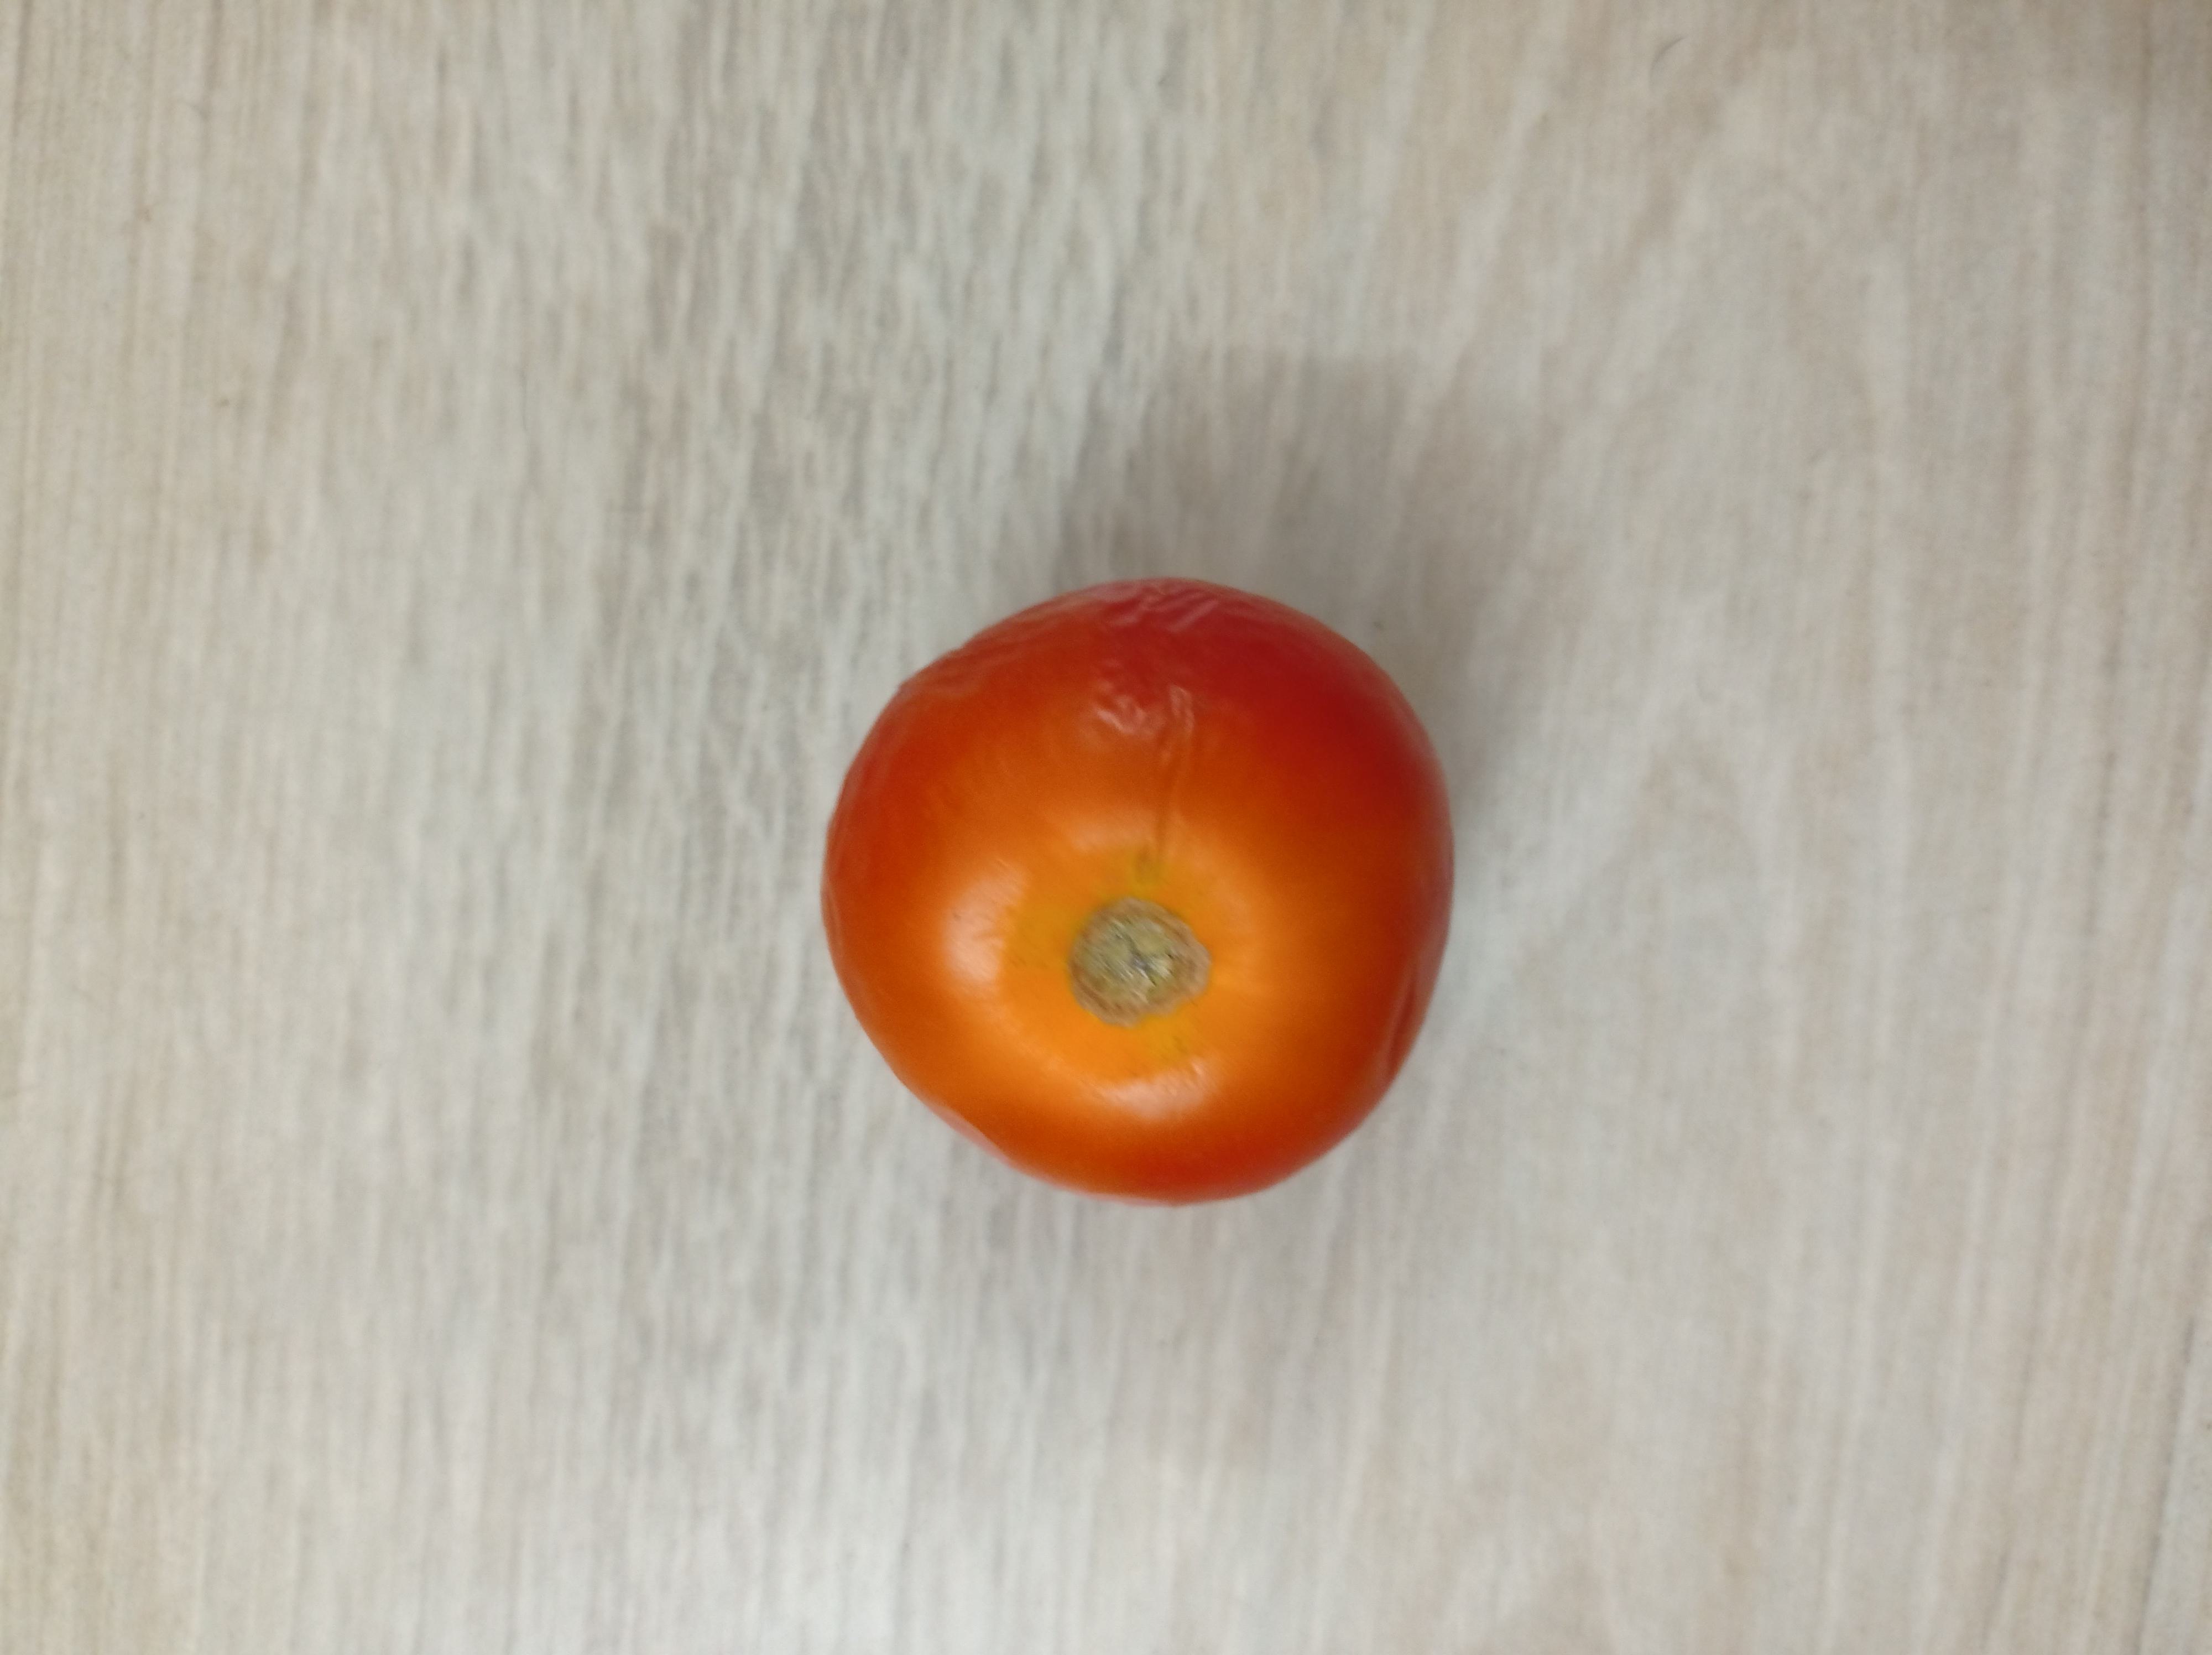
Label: Fresh